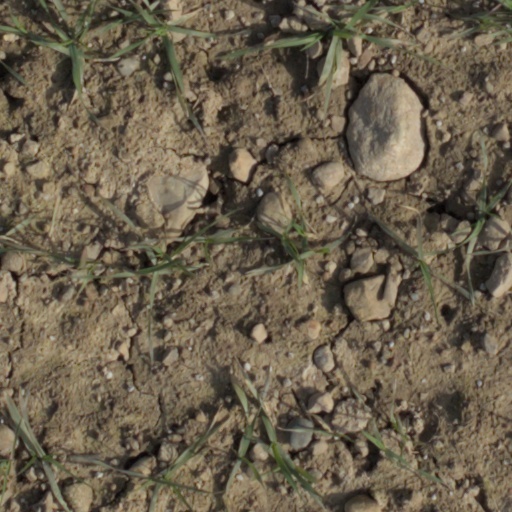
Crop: wheat